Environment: real
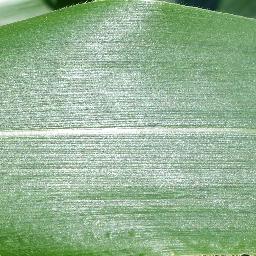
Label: healthy